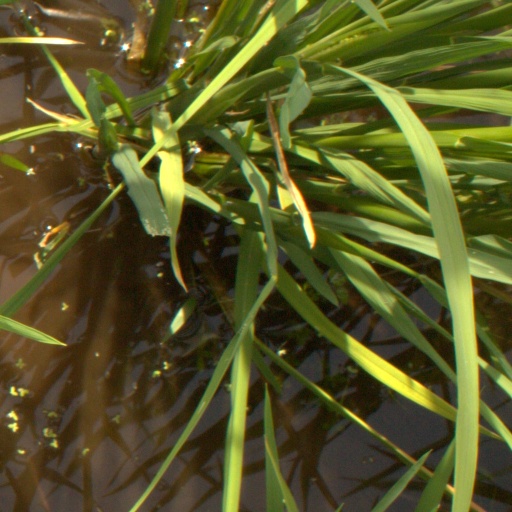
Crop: rice